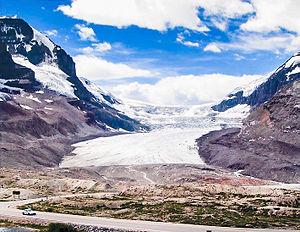
Une vallée glaciaire, vallée en auge ou vallée en U est un type de vallée caractéristique des régions de montagnes qui ont été affectées par une glaciation régionale. Elles résultent du travail d’écoulement en bloc des glaciers, emplissant tout le fond de la vallée et l’érodant par surcreusement. Les vallées glaciaires se définissent par leur profil transversal, mais surtout par profil longitudinal fait d'une succession de paliers et de ressauts. Dans la plupart des cas, les vallées glaciaires correspondent à des héritages des glaciations pléistocènes où de puissants icestreams en provenance des hauts massifs ont utilisé ces axes préexistants pour se diriger vers les piémonts. Ils se sont souvent réunis dans de très grandes vallées longitudinales comme les vallées de l’Isère, du haut Rhône, du haut Rhin, de l’Inn, de l’Enns, de la Drave, où se concentrait la glace. Comme l’ont souligné P. & G. Veyret, c’est cette exceptionnelle puissance de transport et de réaménagement qui a permis l’élargissement, le creusement et le surcreusement de ces vallées et qui confèrent aux vallées alpines une « surprenante maturité » par rapport à l’extrême jeunesse du massif.
Le recul des glaciers depuis 1850, ou plutôt le « recul du front des glaciers », est mondial et rapide ; il affecte l'accès à l'eau douce pour l'irrigation et pour l'utilisation domestique, les loisirs de montagne, les animaux et les plantes qui dépendent de la fonte des glaciers, et à plus long terme, le niveau des océans. Les montagnes à mi-latitude telles que l'Himalaya, les Alpes, les montagnes Rocheuses, la chaîne des Cascades et les Andes méridionales, aussi bien que les sommets tropicaux isolés tels que le Kilimandjaro en Afrique, montrent des pertes glaciaires proportionnées qui sont parmi les plus grandes.
Le champ de glace Columbia est un champ de glace situé dans les Rocheuses canadiennes, à cheval sur la ligne continentale de partage des eaux de l'Amérique du Nord. Il couvre l'extrémité nord-ouest du parc national de Banff et l'extrémité sud du parc national de Jasper.
Le chaînon Winston Churchill, Winston Churchill Range en anglais, est une chaîne de montagnes située dans les chaînons Park des Rocheuses canadiennes, en partie dans le parc national de Jasper, à la limite des provinces d'Alberta et de Colombie-Britannique. La chaîne est nommée en l'honneur de Winston Churchill, ancien Premier ministre du Royaume-Uni.